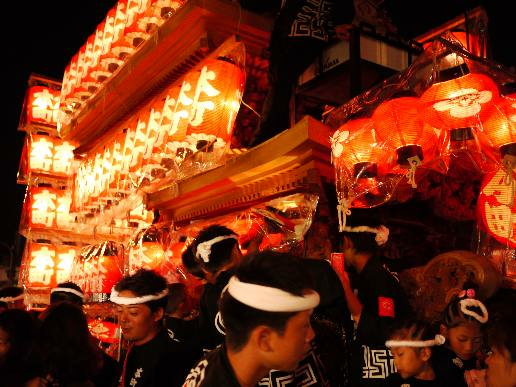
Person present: Yes